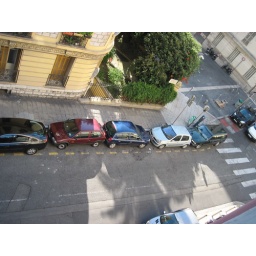
Nice in NiceThis may look impossible, but I saw the silver car actually get in here!